My Scene: Jammin' in Jamaica

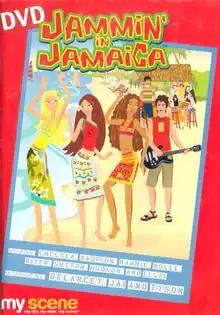
DVD cover

My Scene: Jammin' in Jamaica is a 2004 American animated comedy film. It is the first My Scene film. It was sold together with the My Scene "Jammin' in Jamaica" dolls. When Madison and Urban Desire go to Jamaica for a contest, Barbie, Nolee and Chelsea raise money to go there too and support their friends, but once there, Barbie is jealous when she catches her boyfriend River spending time with Madison. The film was directed by Eric Fogel, who also directed "The Barbie Diaries".